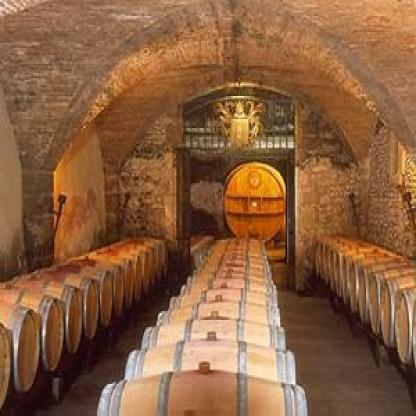
Scene: Indoor